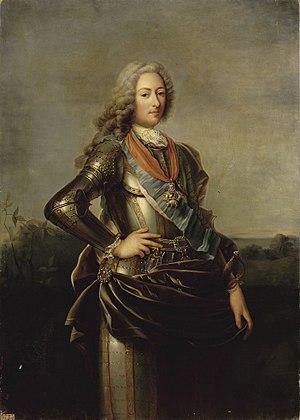
Le titre de duc d'Orléans est un titre féodal initialement créé en 1344 par le roi Philippe VI de France pour son second fils, Philippe. Lorsqu'il était disponible, le duché d'Orléans était traditionnellement donné en apanage au premier fils cadet du roi de France. En tout, dix fils cadets de rois de France ont été titrés duc d'Orléans, mais seulement six ont reçu effectivement la jouissance de ce fief.
Terre à proximité de la Normandie, le Chartrain a été au cours des IXᵉ et Xᵉ siècles secoué par les invasions et guerres normandes, notamment en 858 et en 911. Pour fixer les populations normandes et mettre ainsi un terme au saccage des terres du royaume, Carloman fait le chef viking Hasting « comte de Chartres » en 882, après l’avoir battu. Sitôt comte, Hasting vend sa possession en 886.